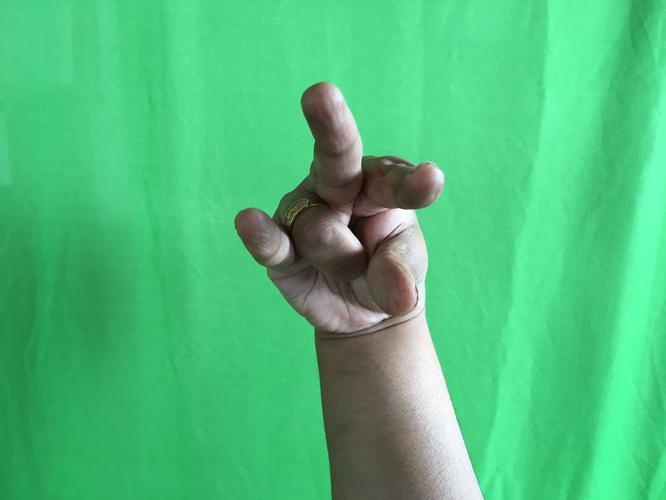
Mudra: Kangulam
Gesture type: single_hand